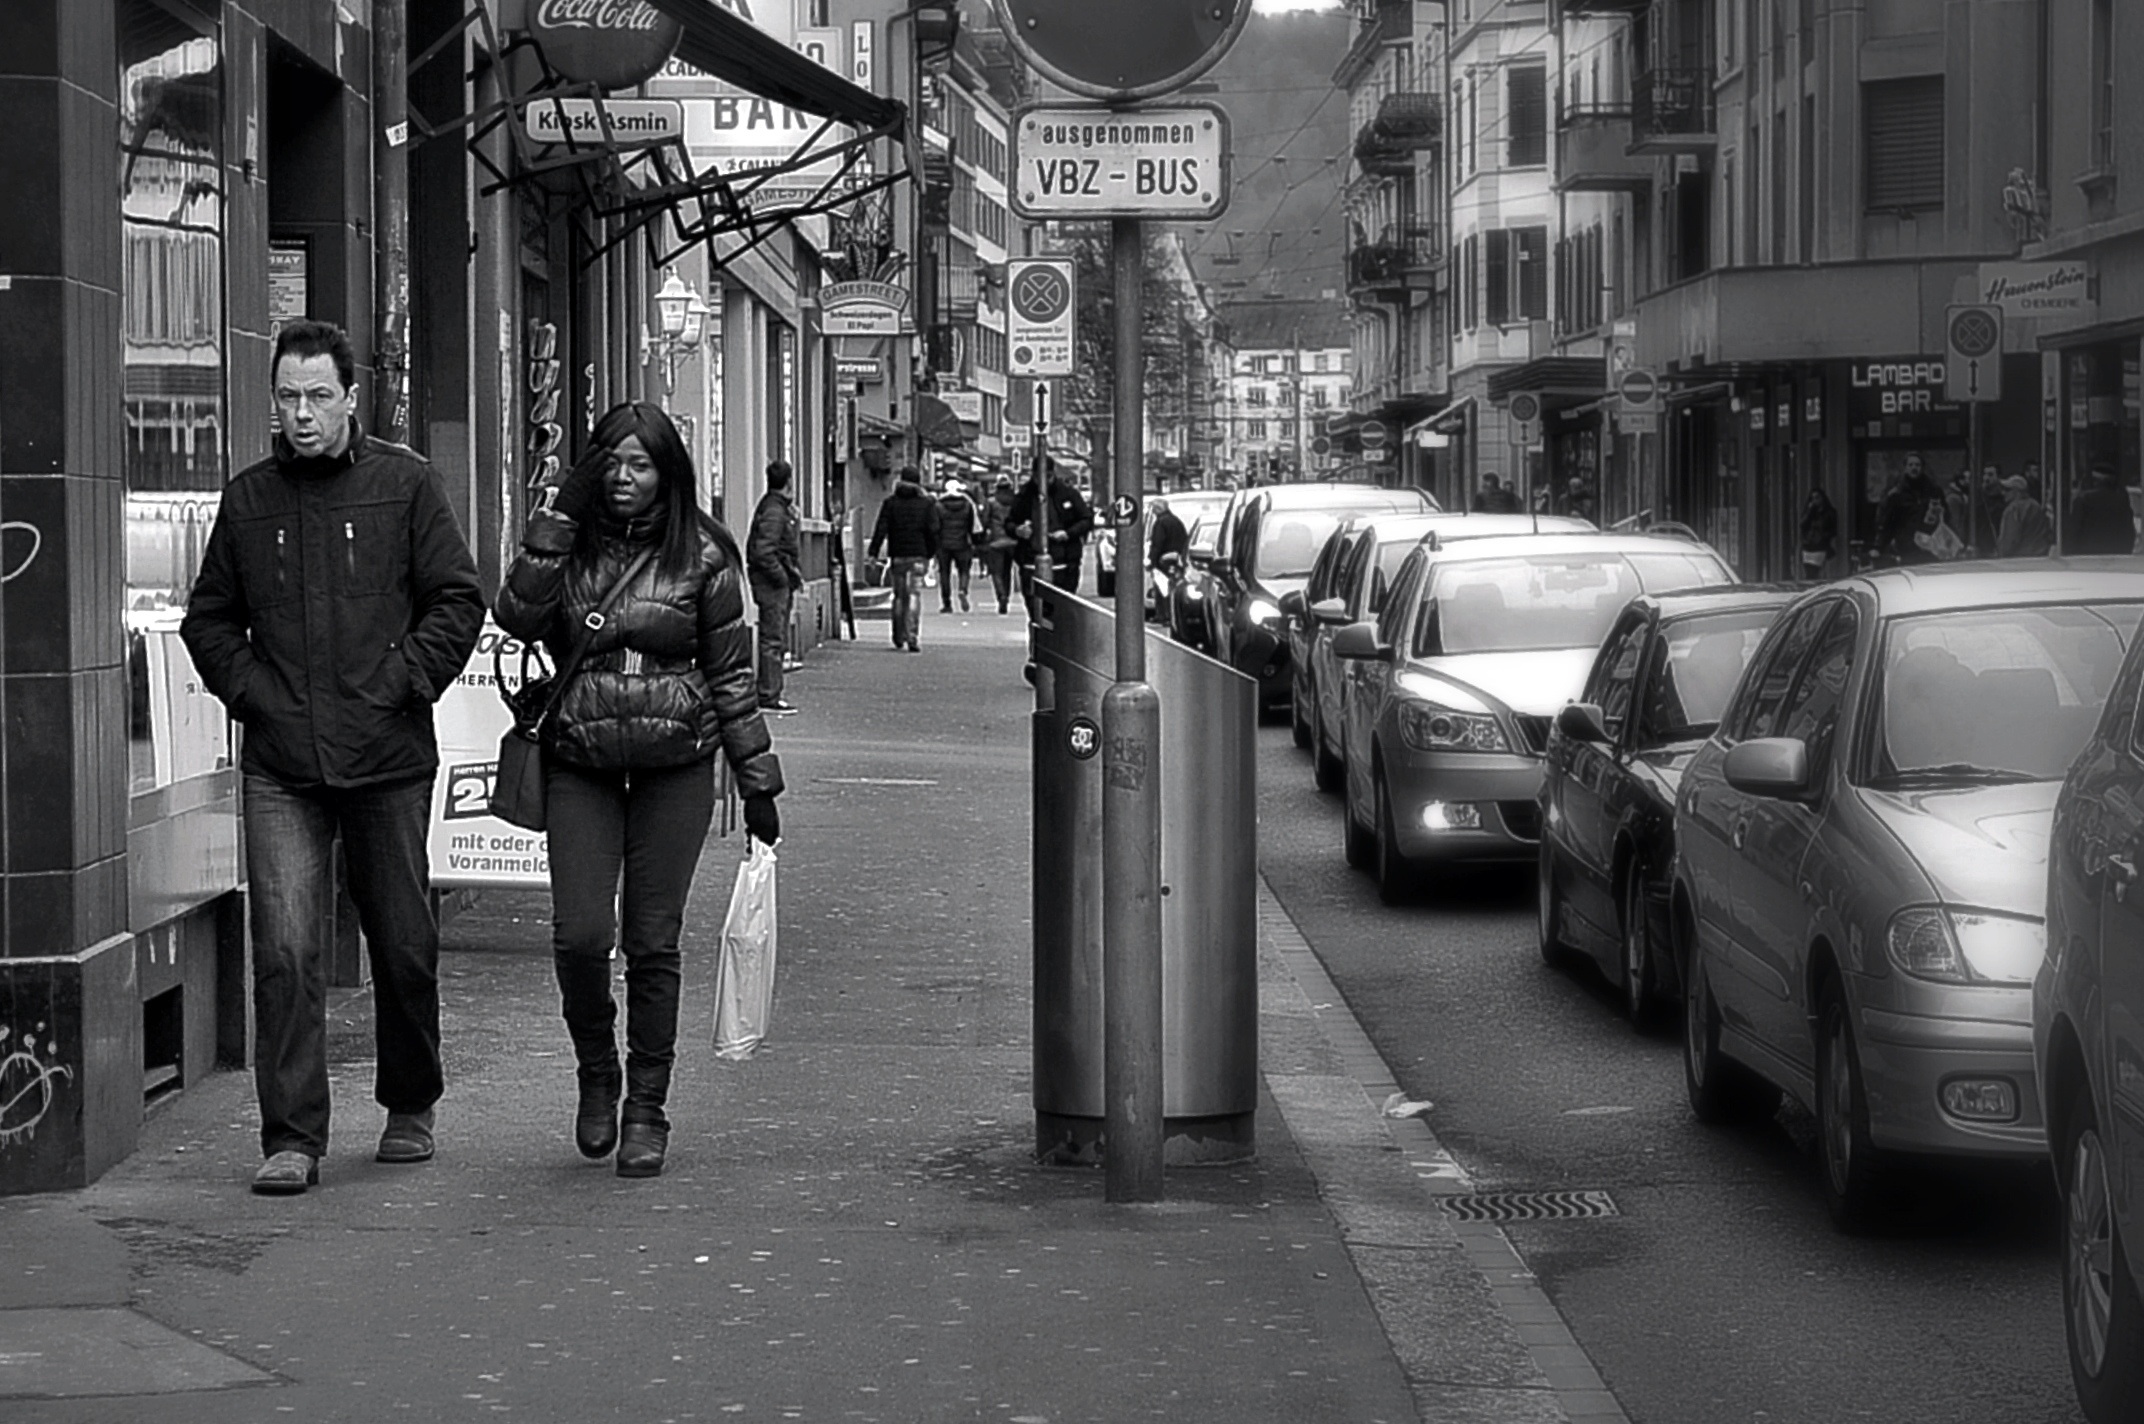
pedestrian, black and white, people, road, street, photography, city, urban, nikon, black, monochrome, lane, streetphotography, bw, blackandwhite, candid, infrastructure, photograph, snapshot, streetart, schweiz, switzerland, foto, strasse, zri, zurich, blancoynegro, snapseed, schwarzundweiss, streetscene, streetpix, thomas8047, onthestreets, d300s, streetartstreetlife, 175528, vbz, langstrasse, langstrassezrich, urban area, monochrome photography, film noir, single lens reflex camera, nonbuilding structure